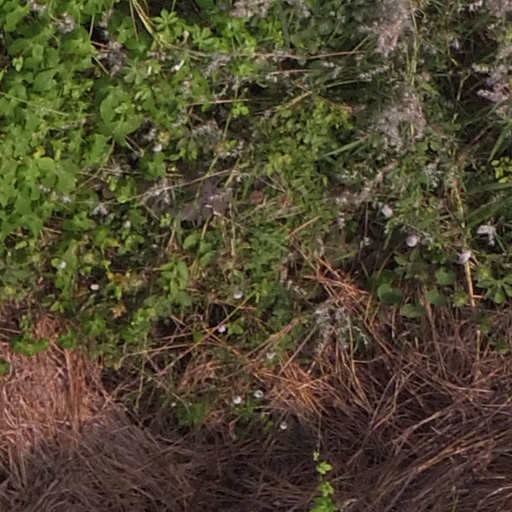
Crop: maize; corn